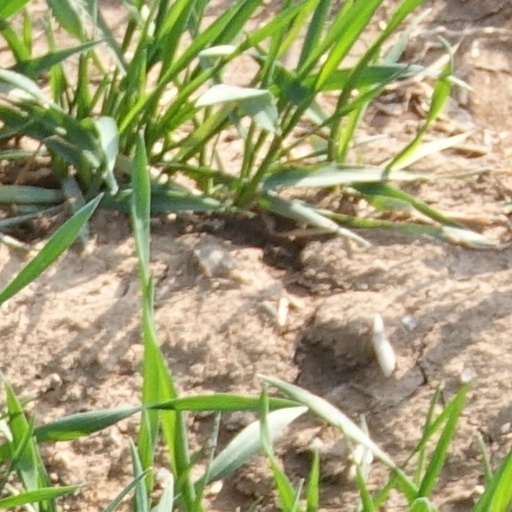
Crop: wheat